Secret Squirrel

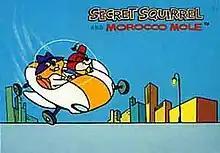
Original title card

Secret Squirrel is a cartoon character created by Hanna-Barbera for "The Atom Ant/Secret Squirrel Show", which debuted in 1965 on Saturday mornings. The character was given his own show in 1966, titled "The Secret Squirrel Show", but was reunited with Atom Ant for one more season in 1967. The half-hour "The Secret Squirrel Show" included three individual cartoon segments: "Secret Squirrel and Morocco Mole", "Squiddly Diddly" and "Winsome Witch". Secret Squirrel first appeared in a prime-time animated special called The World of Secret Squirrel and Atom Ant, which aired on NBC on September 12, 1965.